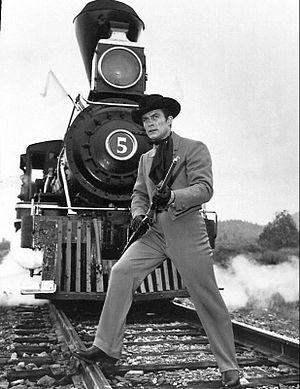
Cet article présente la liste des épisodes de la série télévisée américaine Les Mystères de l'Ouest, dans l'ordre de leur diffusion à la télévision américaine, et non celui dans lequel ils ont été tournés. Il est recommandé pour un visionnage de la série de regarder les épisodes dans leur ordre de production plutôt que dans l'ordre répertorié ici. Pour la première saison la différence entre les deux ordres est minime, puisque seuls les épisodes 2, 3 et 4 ont été diffusés hors de la séquence chronologique. A contrario, la saison 4 voit son ordonnancement bouleversé, ce qui nuit au visionnage, puisque le personnage d'Artemus Gordon, absent pendant 9 épisodes chronologiquement, apparaît et disparaît aléatoirement. On peut noter aussi que le personnage de James West change de coiffure dans le courant de cette saison, et que l'ordre de diffusion fait que la coiffure oscille entre l'ancienne et la nouvelle d'un épisode à l'autre.
Le steampunk est un courant essentiellement littéraire dont les intrigues se déroulent dans un XIXᵉ siècle dominé par la première révolution industrielle du charbon et de la vapeur. Il s'agit d'une uchronie faisant référence à l'utilisation massive des machines à vapeur au début de la révolution industrielle puis à l'époque victorienne. On y retrouve l'utilisation de matériaux tels que le cuivre, le laiton, le bois et le cuir.